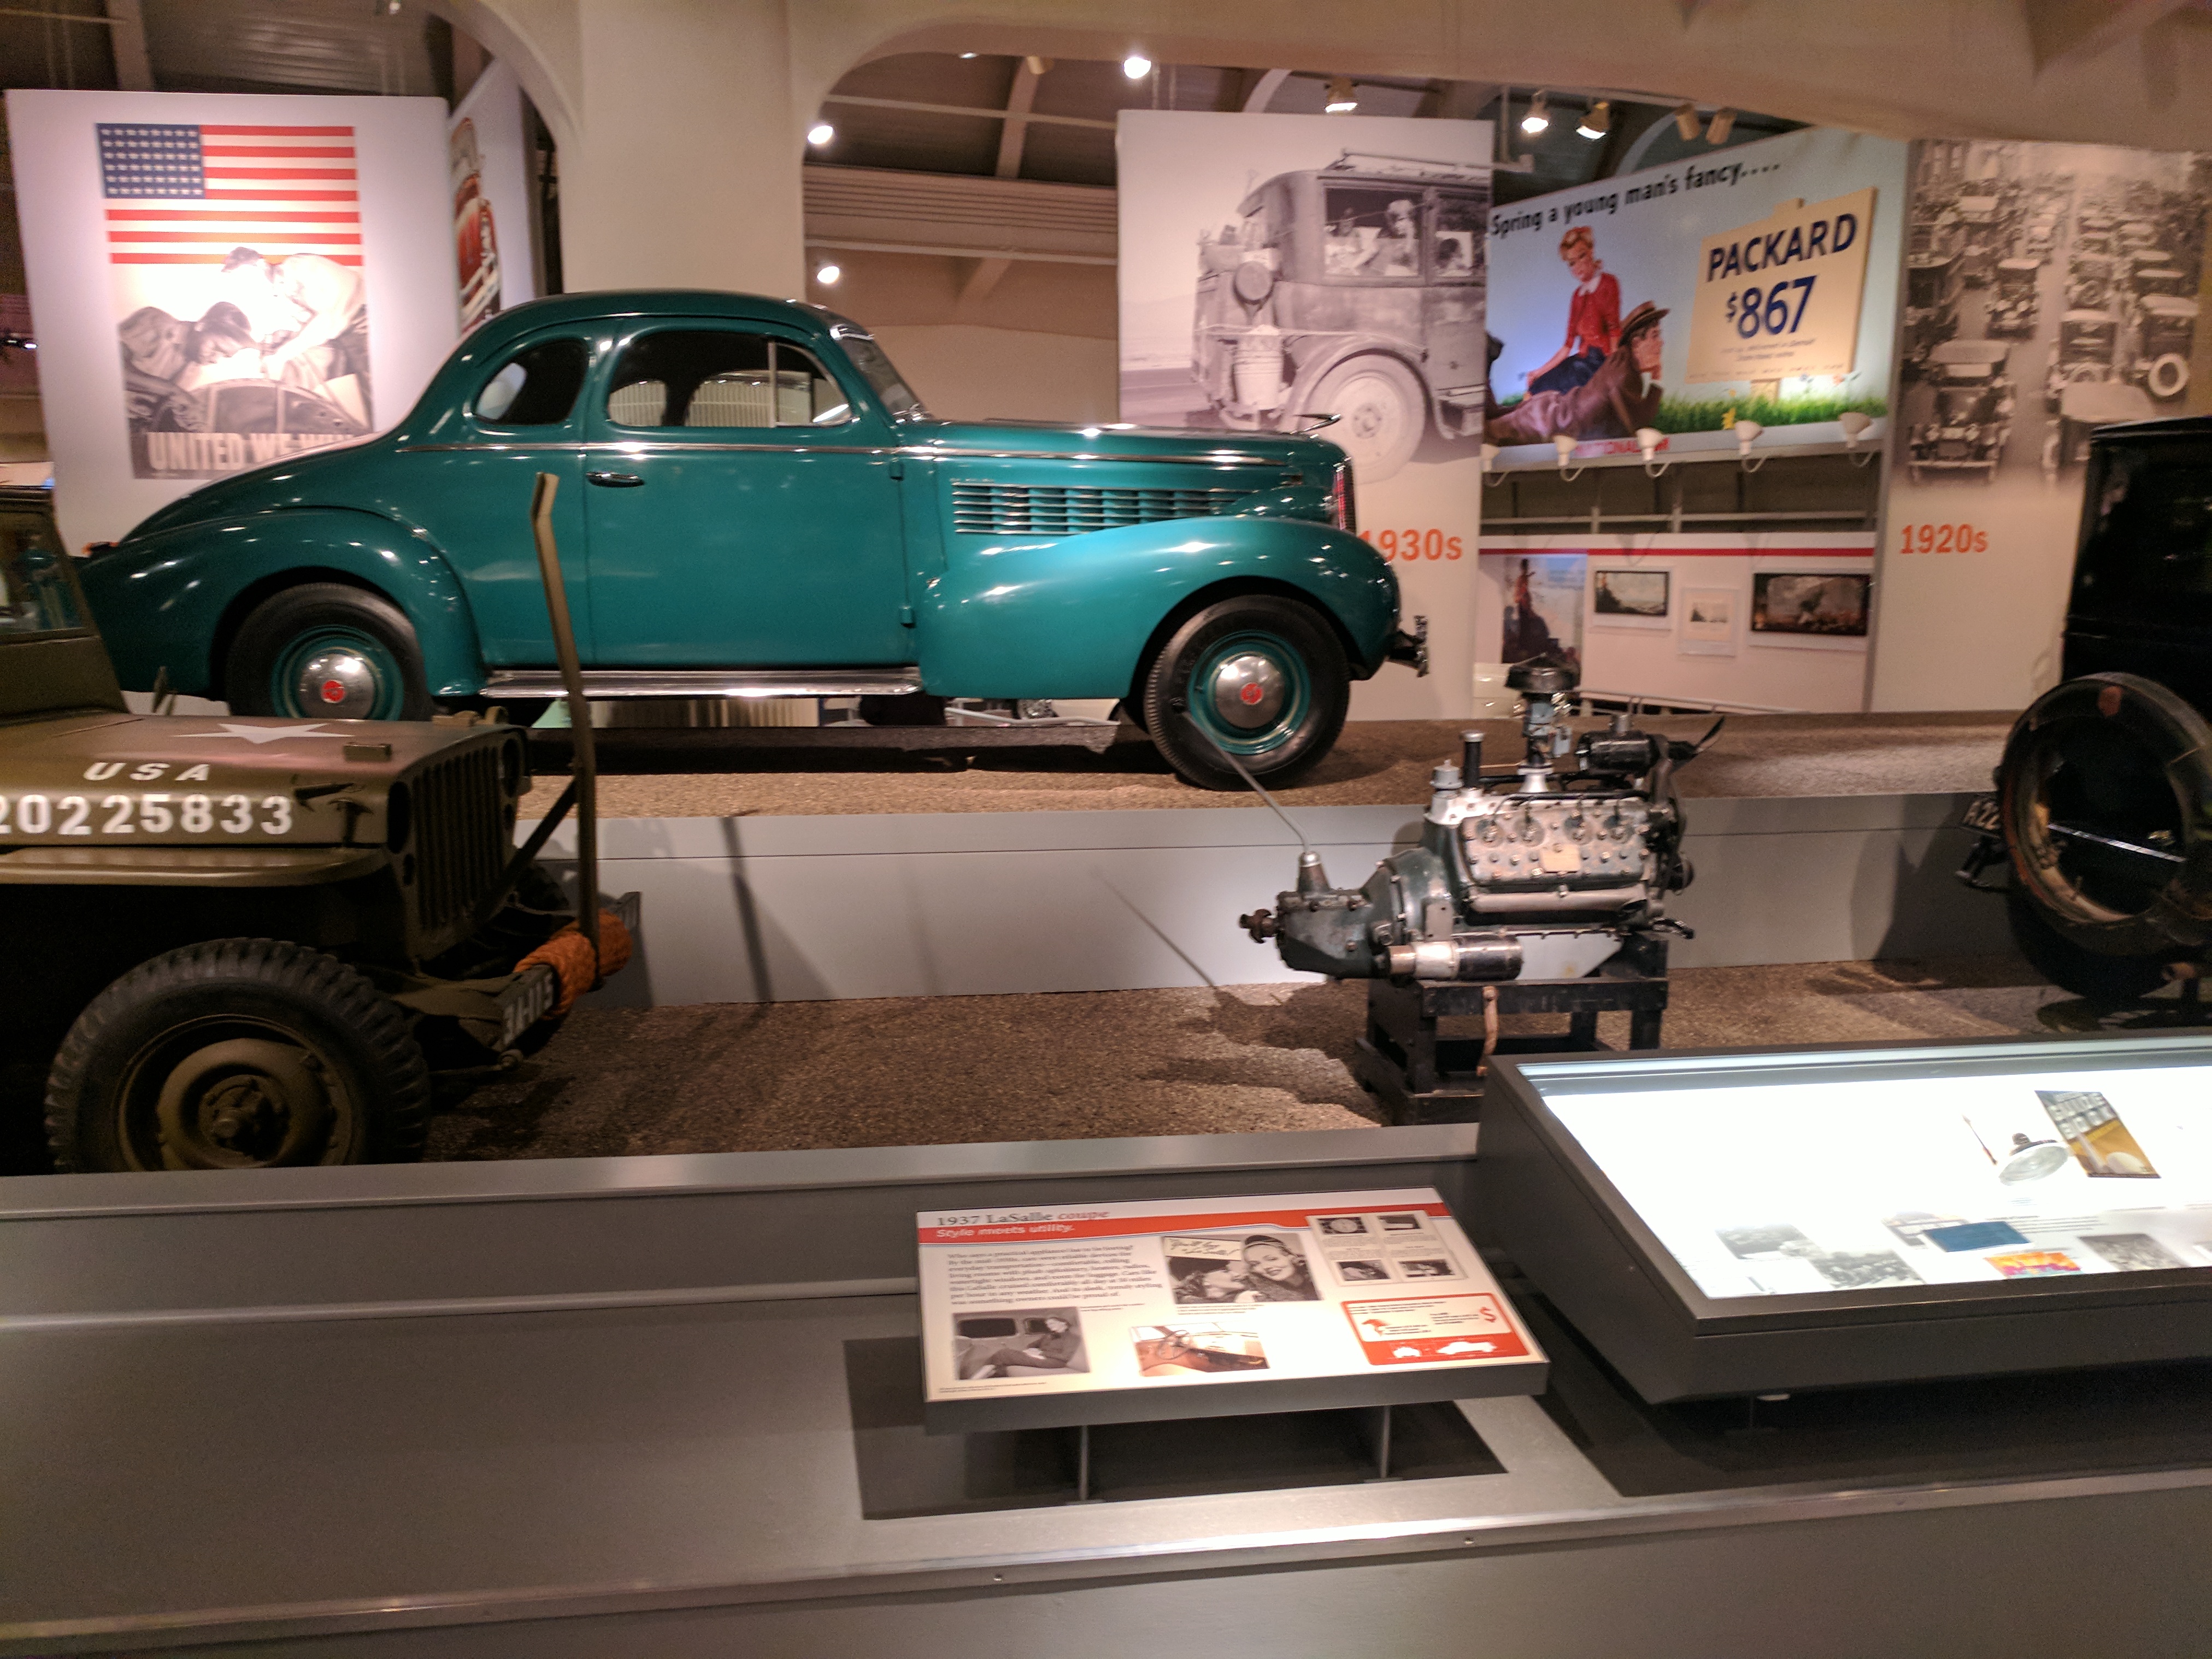
ford, museum, car, cars, auto, automobile, automobiles, motor vehicle, vehicle, classic, automotive design, classic car, custom car, auto show, vintage car, pickup truck, antique car, tourist attraction, machine, hardtop, metal, truck